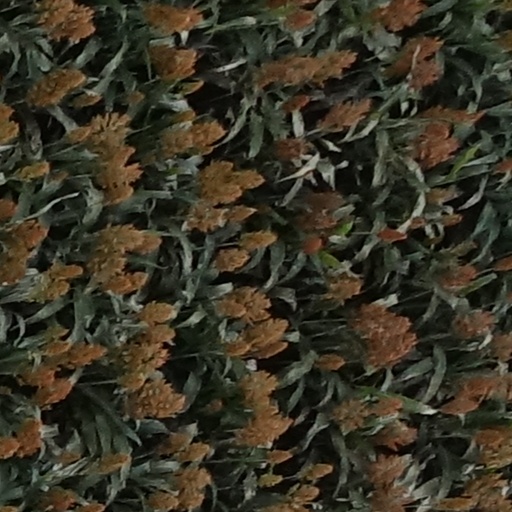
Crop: sorghum